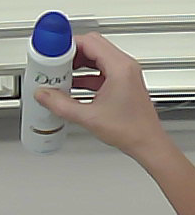
Product: dove_spray